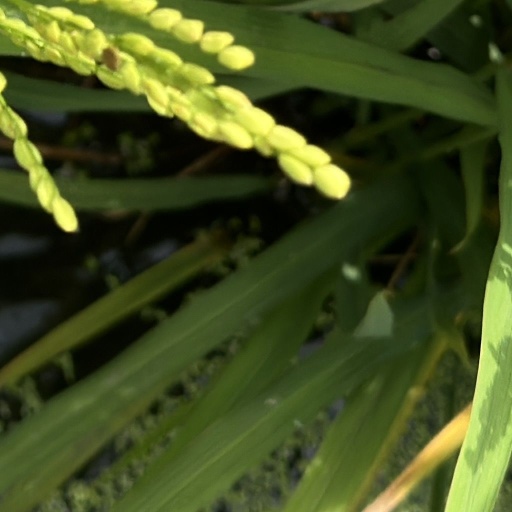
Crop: rice